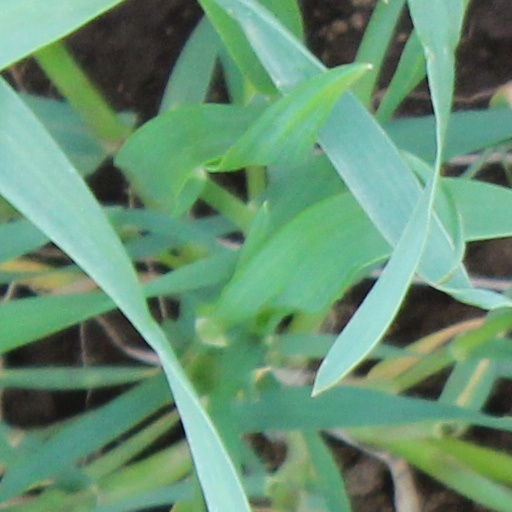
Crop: wheat